Nan A. Talese

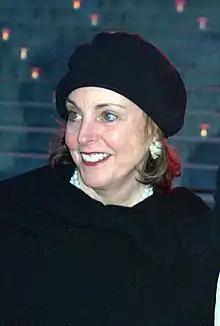
Talese in 2009

Nan Talese (née Ahearn; born December 19, 1933) is a retired American editor, and a veteran of the New York publishing industry. Talese was the senior vice president of Doubleday. From 1990 to 2020, Talese was the publisher and editorial director of her own imprint, Nan A. Talese/Doubleday, publishing authors such as Pat Conroy, Ian McEwan, and Peter Ackroyd.